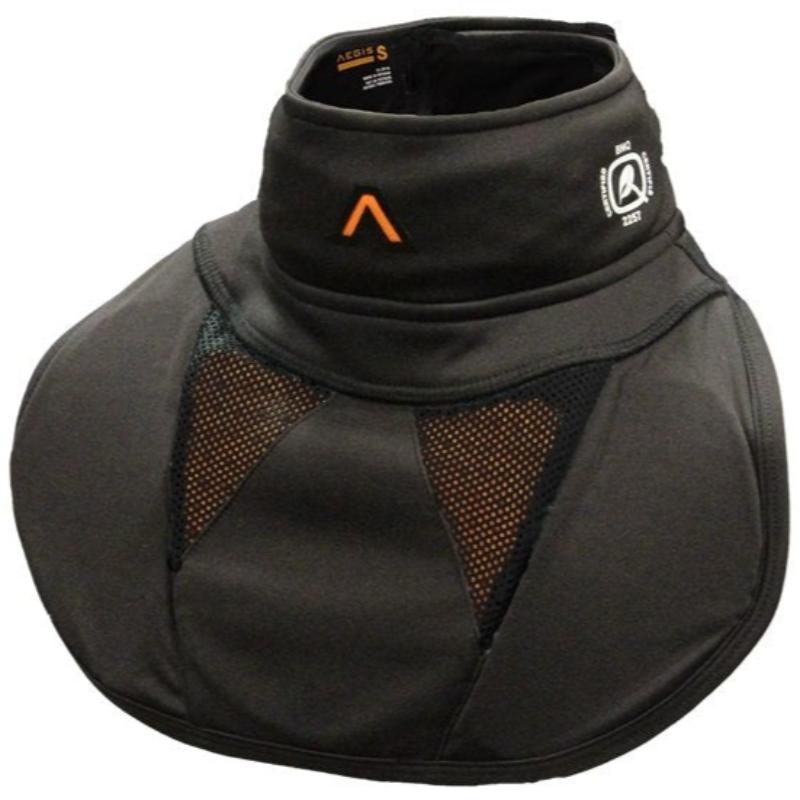
Aegis Interceptor G Impact Resistant Goalie Neck Guard
Goalies have high expectations of their equipment, and that's exactly why we stock the Aegis Interceptor G Impact Resistant Goalie Neck Guard. It needs to take punishment and keep on performing, game after game, while still allowing you to be fast, free, and agile. The Aegis Interceptor G Impact Resistant Goalie Neck Guard is the most flexible, performance oriented neck guard for hockey goalies ever designed. Constructed using a durable, flexible Nylon Spandex – the Interceptor G breathes, moves and forms to the athlete. Housing our exclusive D3O® impact protection material, the Interceptor protects while still allowing full range of motion. The Aegis Interceptor G Impact Resistant Goalie Neck Guard brings a new layer of safety to performance sports traditionally lacking neck protection. The Interceptor is constructed with a combination of moisture controlling, stretch fabrics and high performing Kevlar™ fibers. Whether you're a minor hockey parent or recreational player, the Aegis Interceptor Neck Guard is the one for you. Developed in partnership with D3O, the global leader in cutting edge impact resistant polymers, Aegis neck guards are performance equipment designed to protect while minimizing impact on performance and enhancing mobility. Max-Performance Sports is a proud authorized dealer of Aegis Impact hockey products. We continue to add new and innovative Aegis items to our Vancouver shop and online store. FEATURES: Pure performance and comfort while maximizing protection Constructed with D3O for added protection Lightweight, flexible and uniquely protective Comfortable fit with durable design Aegis Interceptor is constructed with a combination of moisture controlling stretch fabrics and high performing Kevlar™ fibers . Aegis Goalie Neck Guard Size Chart (circumference): Small/Medium: 10-14" Large/X-Large: 13.5-17" Grab your Aegis Interceptor G Impact Resistant Goalie Neck Guard today in Vancouver or online!
Brand: Aegis Impact
Category: Sporting Goods > Athletics > Figure Skating & Hockey > Hockey Protective Gear